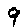
Label: 9